Holden Commodore (VX)

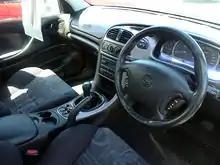
VX II Commodore SS interior with the satin dashboard veneer, sports-style upholstery and leather-wrapped steering wheel.

The SS continued on with the sporting trend of the Commodore S, but incorporated bumper-integrated foglamps, and more aggressively styled alloy wheels. Instead of the six-cylinder engine standard on the "S pack", a "Gen III" V8 engine and six-speed manual transmission came as standard. A more advanced suspension setup, traction control and a passenger's airbag were also standard, but side impact airbags and leather upholstery remained optional.